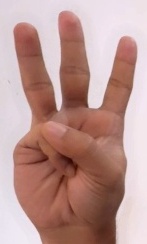
ASL sign: W